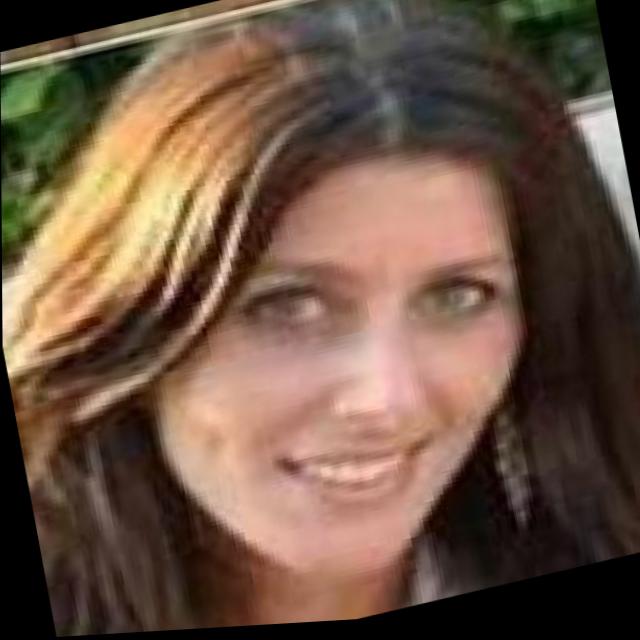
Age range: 21-44